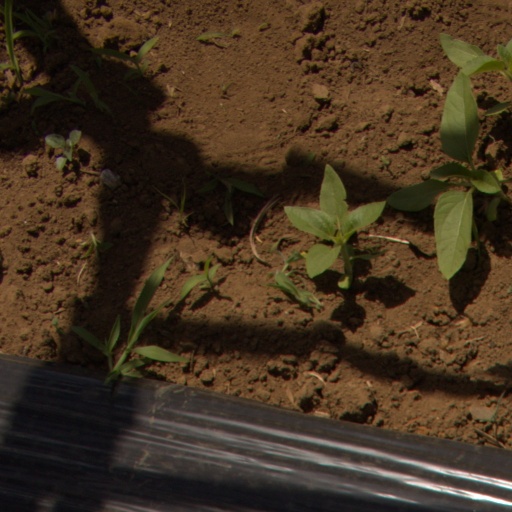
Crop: Jerusalem artichoke